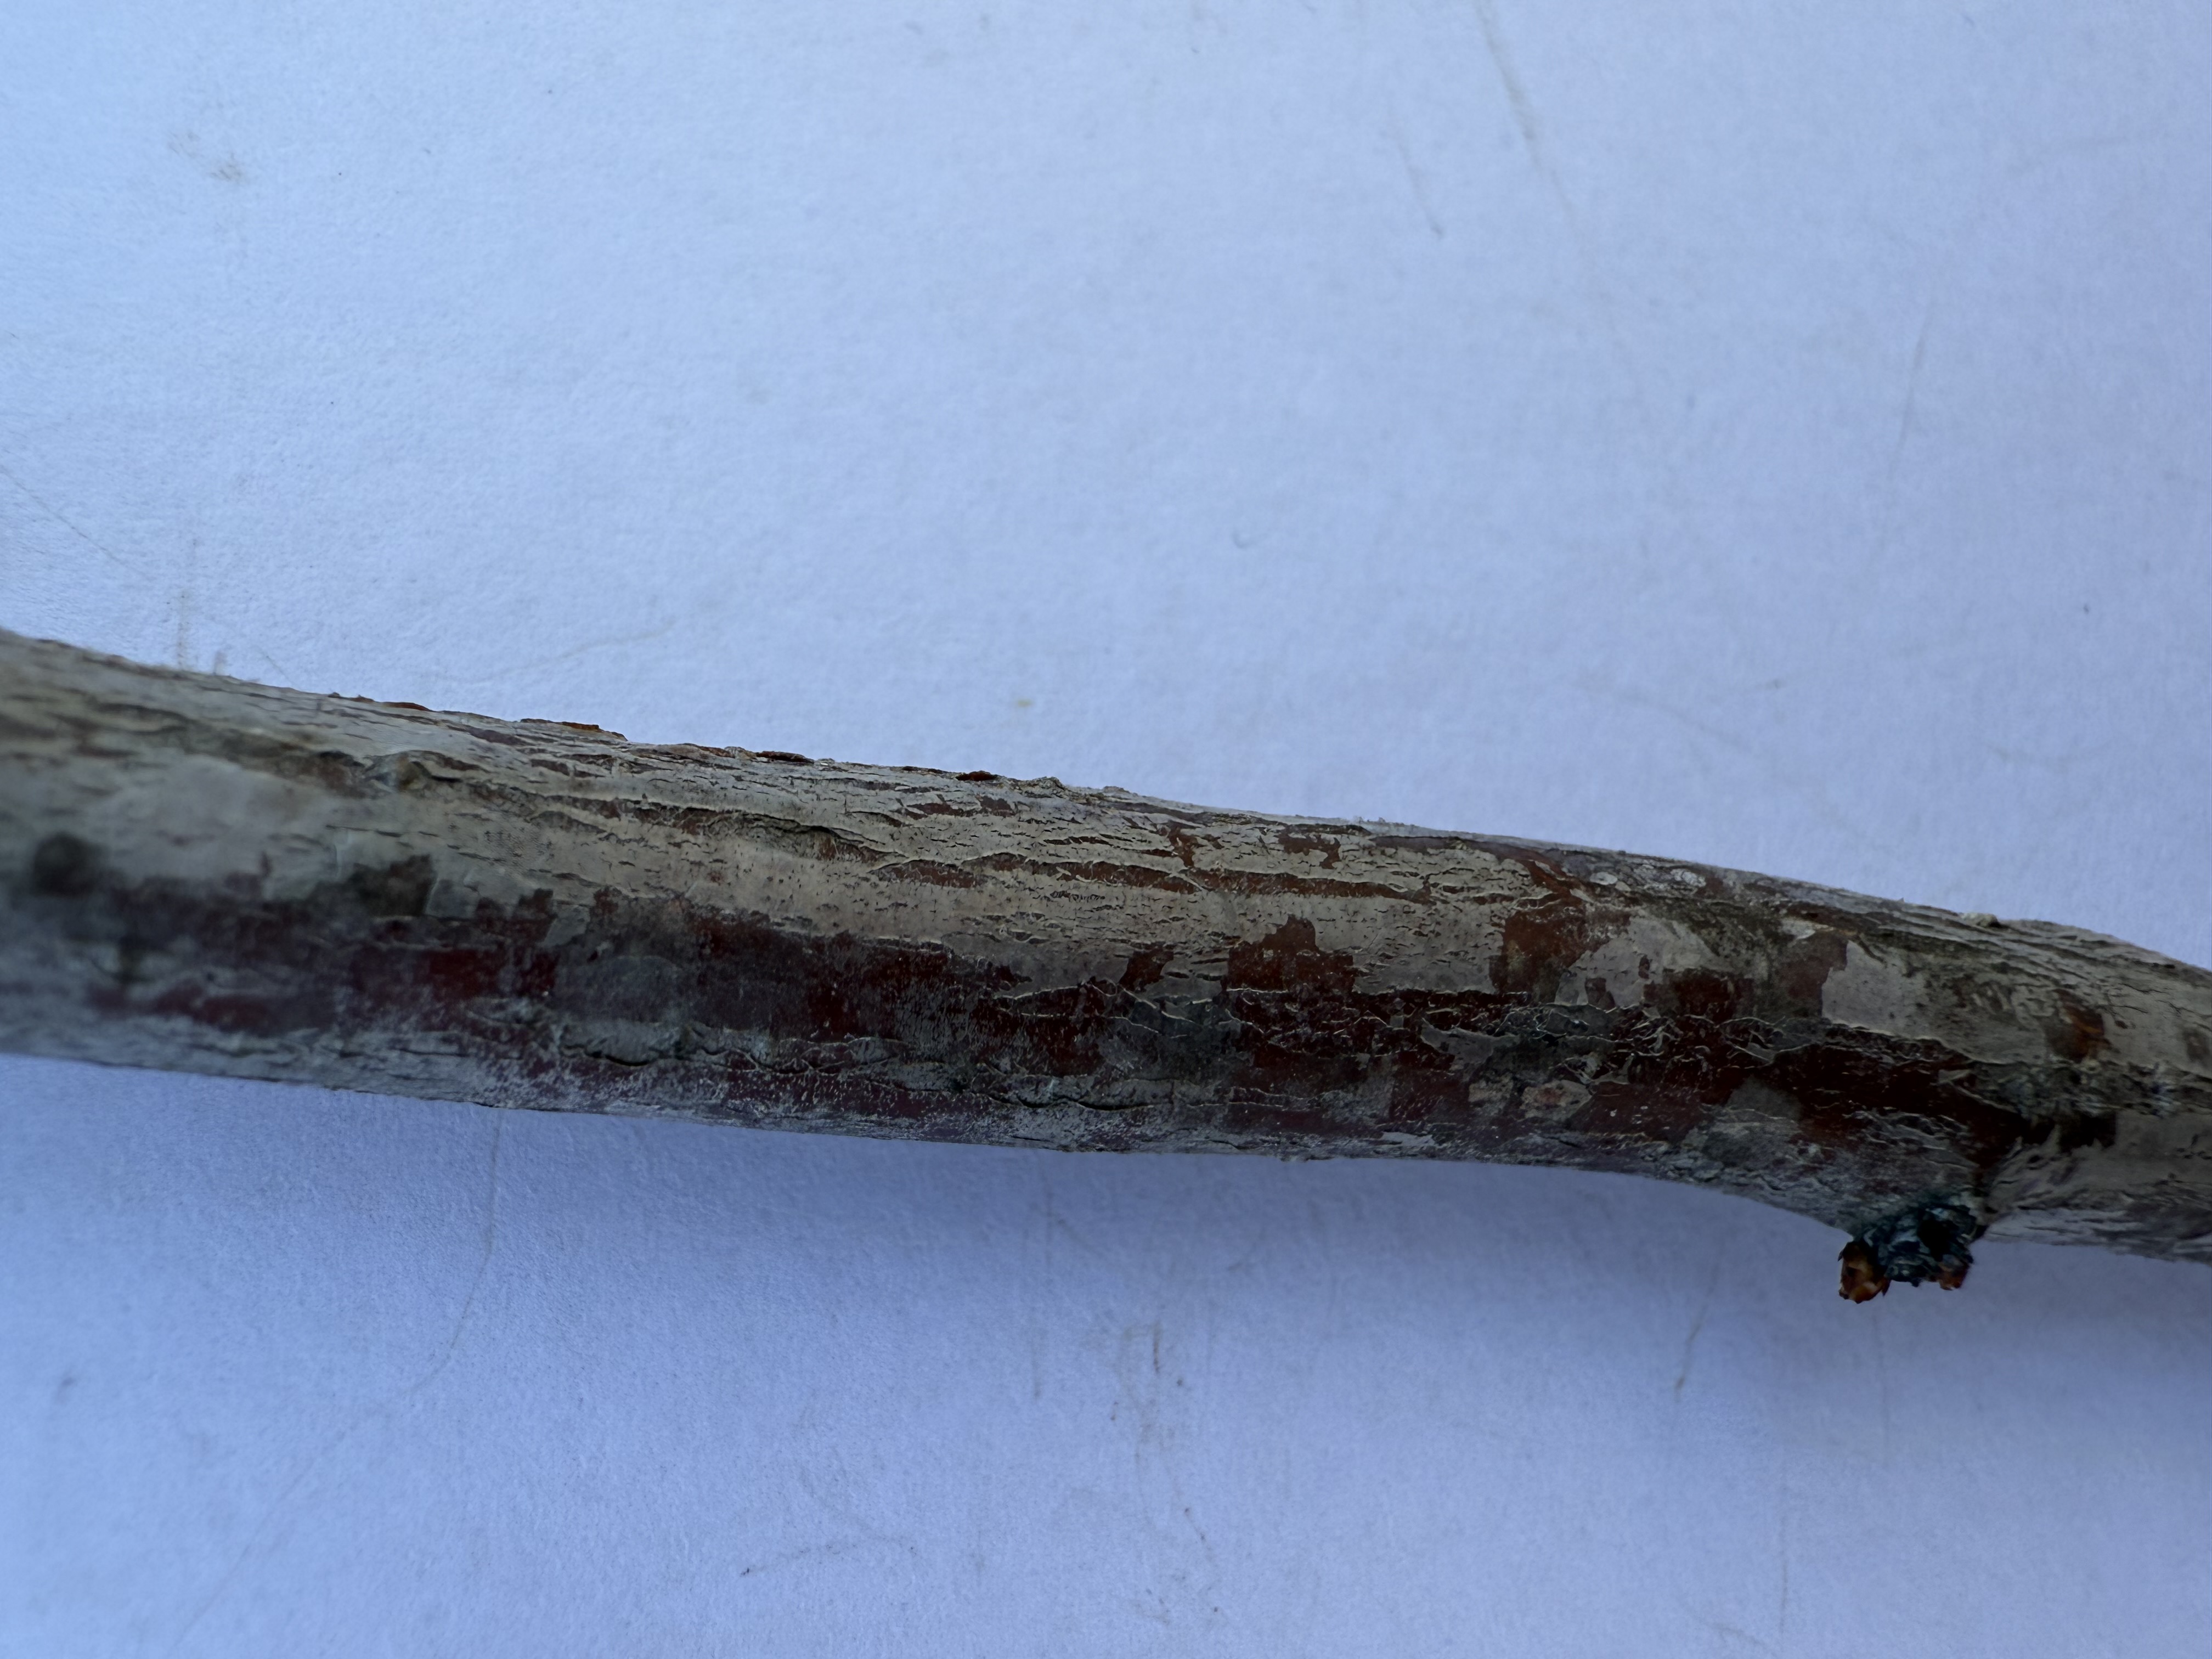
Variety: Angeleno Plum